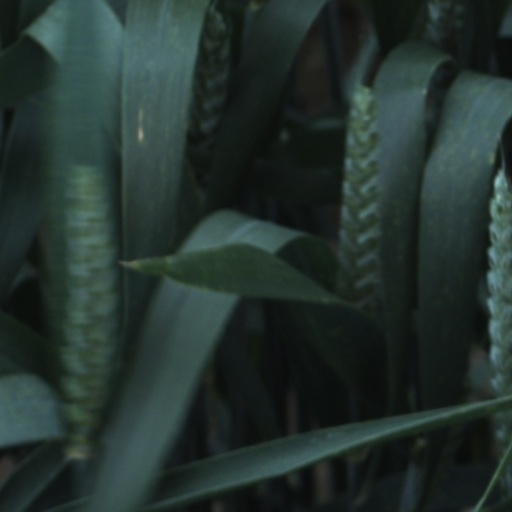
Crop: wheat